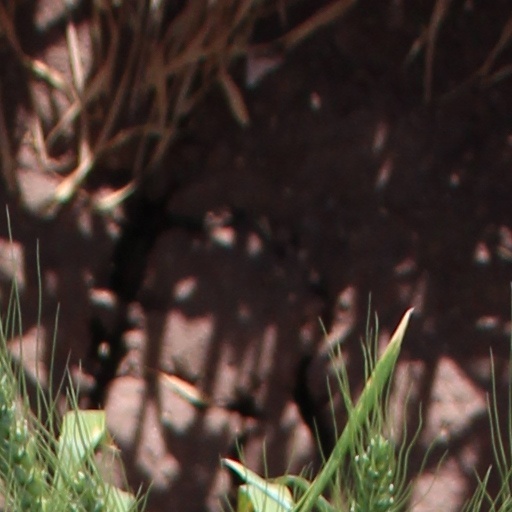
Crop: wheat